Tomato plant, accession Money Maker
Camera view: tilt-top (135 deg); turntable rotation: 270 degrees
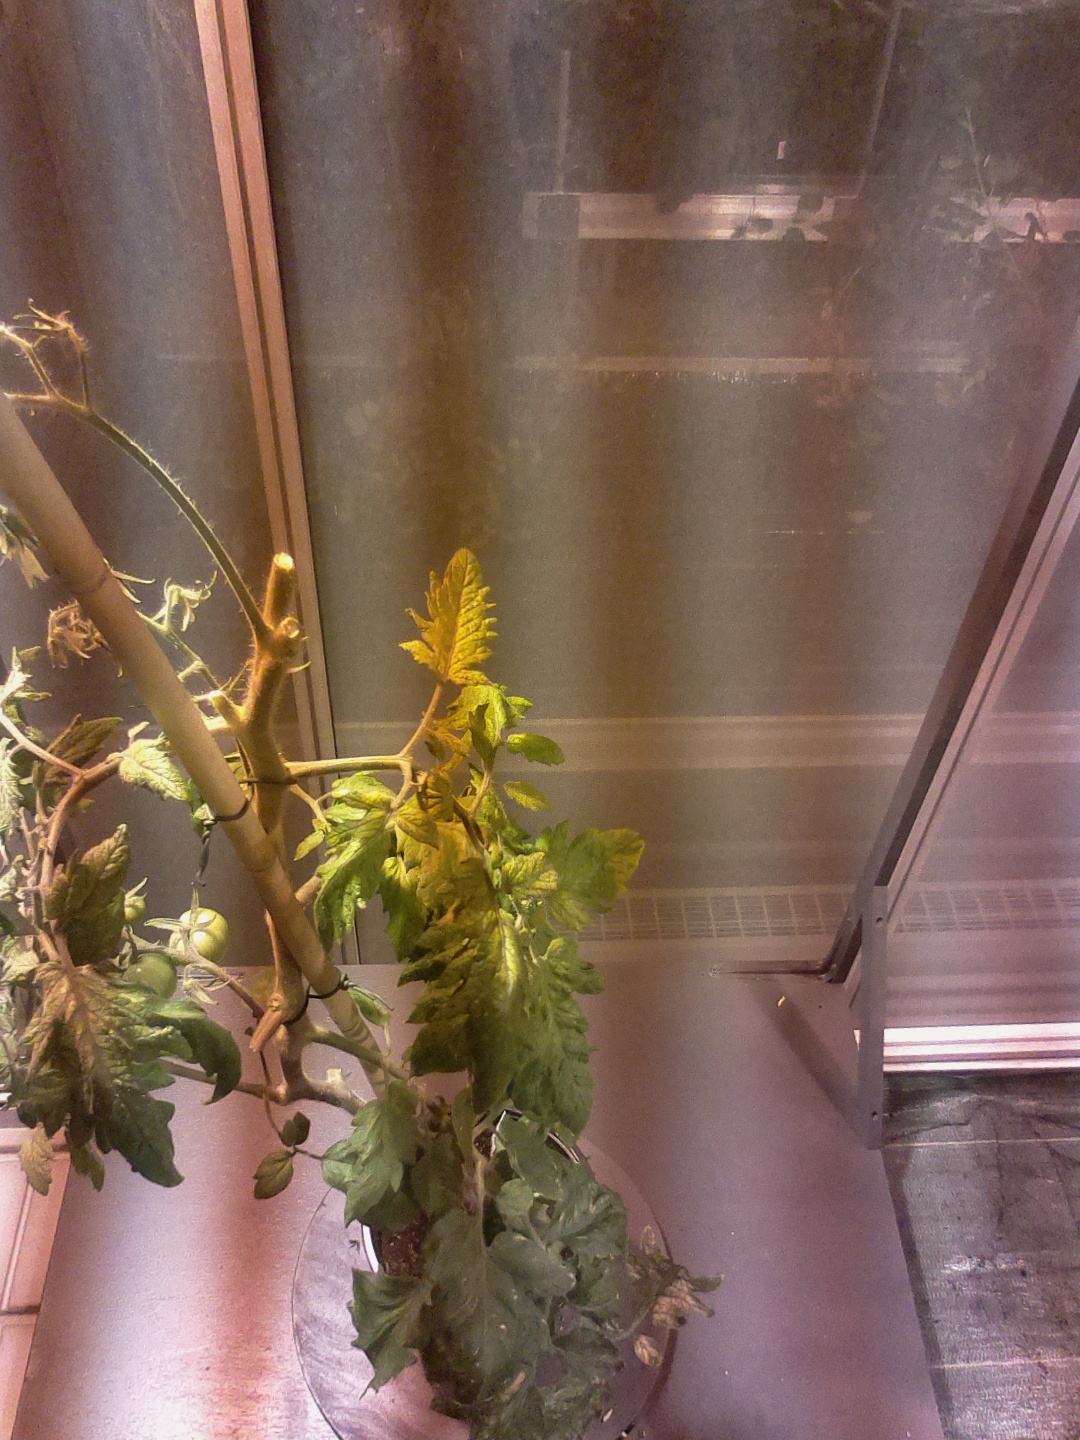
BBCH growth stage 74: 40%-50% of final fruit size